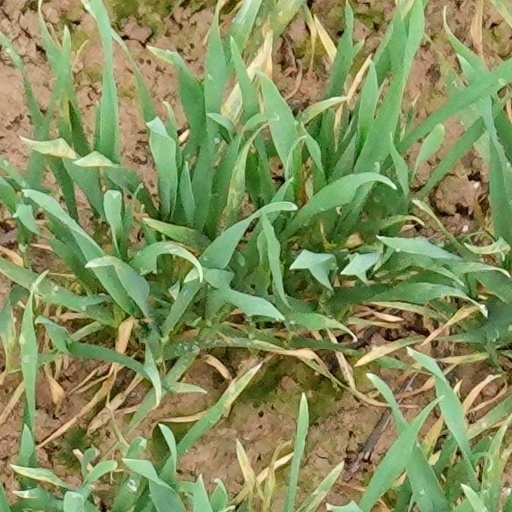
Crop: wheat